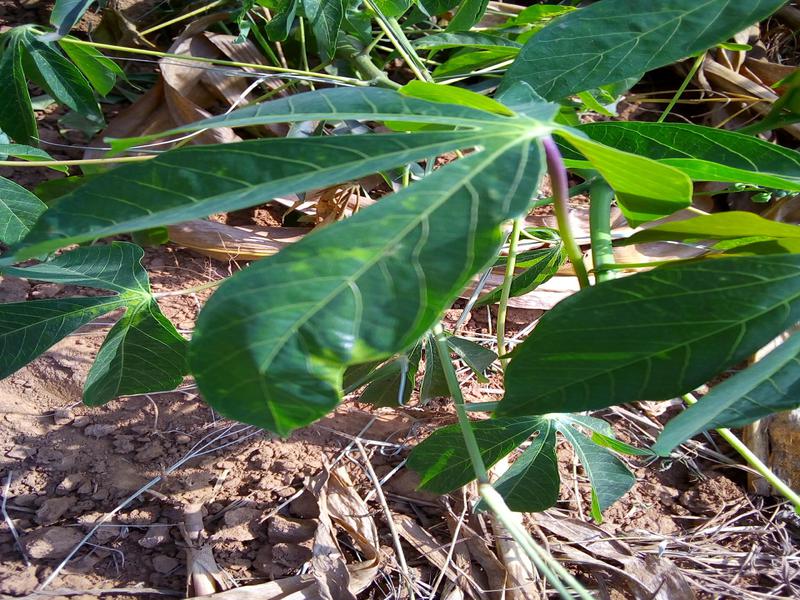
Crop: cassava
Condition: mosaic_disease